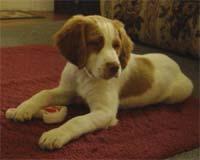
Brittany_spaniel